Marine plastic pollution

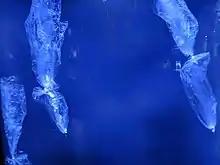
An exhibit at the Mote Marine Laboratory that displays plastic bags in the ocean that look similar to jellyfish

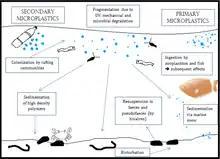
Microplastics impact on marine food web

Marine pollution caused by plastic substances is recognized as an issue of the highest magnitude, from a pollution perspective. A majority of plastics used in people's day to day lives are never recycled. Single use plastics of this kind contribute significantly to the 8 million tons of plastic waste found in the ocean each year. If this trend continues, by the year 2050 there will be more plastic than fish in the ocean by weight. In just the first decade of the century, more plastic has been created than all the plastic in history up until the year of 2000 and a majority of that plastic is not recycled. One estimate of the historic production of plastic gives a figure of 8,300 million metric tonnes (Mt) for global plastic production up to 2015, of which 79% have been accumulated in landfills or the natural environment. According to the IUCN, this number has grown to 14 million tons of plastic. There is an estimated 15 to 51 trillion pieces of plastic amongst all of the world's oceans stretching from the top of ocean to the seafloor. Oceans are Earth's deepest and most extensive basins with average depths of the abyssal plains being about 4 km beneath sea level. Gravity will naturally move and transfer materials from land to the ocean, with the ocean becoming the end-repository. Oceanic plastic pollution is remarkable for the sheer ubiquity of its presence, from ocean trenches, within deep sea sediment, on the ocean floor and ocean ridges to the ocean surface and coastal margins of oceans. Even remote island atolls can have beaches loaded with plastic from a faraway source. At the ocean surface, plastic debris is concentrated within circular structures of large areal extent, called ocean gyres. Ocean gyres form within all oceans, due to alternating patterns of zonal winds that drive equatorward interior transport in the subtropics, and poleward interior transport in subpolar oceans. Ocean currents concentrate plastic waste within the gyres.